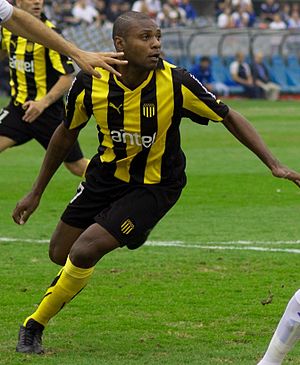
Marcelo Zalayeta
Marcelo Danubio Zalayeta er en uruguayansk tidligere fodboldspiller. Han spillede for blandt andet Danubio og Peñarol i hjemlandet, samt for Juventus og Napoli i Italien. Han vandt tre uruguayanske mesterskaber med Peñarol og tre italienske mesterskaber med Juventus.